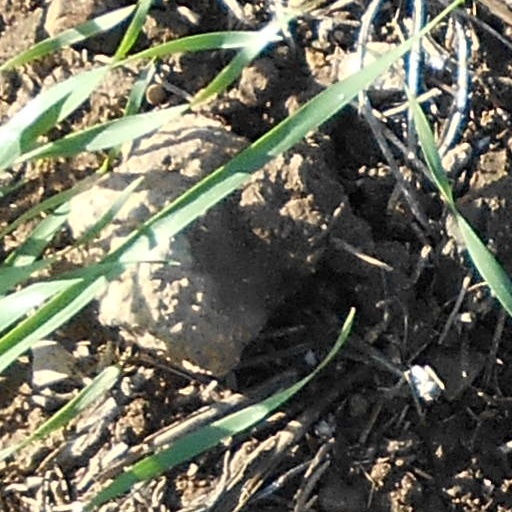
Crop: wheat